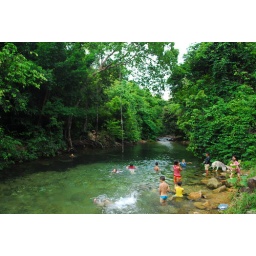
local children swimming in the river